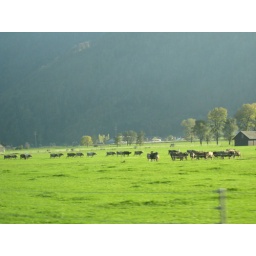
Cows in a green field